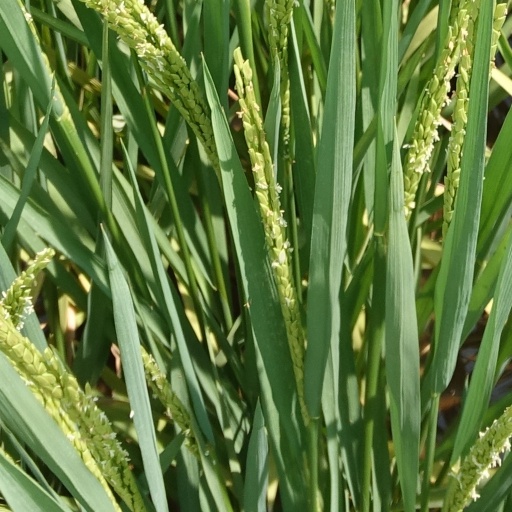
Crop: rice